David Soren (animator)

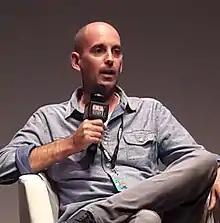
Soren at the 2017 Annecy International Animated Film Festival

David Soren (born April 19, 1973) is a Canadian director, writer, voice actor, and storyboard artist at DreamWorks Animation. His most notable work are TV specials based on the "Madagascar" film franchise: "Merry Madagascar" and "Madly Madagascar". He directed the 2013 animated feature film "Turbo", which is based on his own original concept, as well as the 2017 animated film "" based on Dav Pilkey's "Captain Underpants" book series.